Pyramids (song)

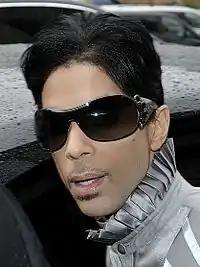
The song has drawn comparisons to the work of musician Prince.

"Pyramids" was received with universal acclaim from music critics. "Complex Magazine" named it track "song of the week" upon release. "Complex" later named the song the fourth best song of 2012. Siân Rowe of "NME" compared the track to Prince's "Purple Rain" and reported that the song "is the kind of track you’ll lose hours and hours of your life to. This week alone, "NME" has spent at least two days having our minds freaked on by its space funk swirl." "Pitchfork"s Evan Minsker labeled it a "Best New Track" and wrote that "the song's a 10-minute R&B event, traveling from club banger ancient Egypt ('send the cheetahs to the tomb') to the slow jam strip club ('she's workin' at the Pyramid tonight'). It's a journey well-suited to Ocean's smooth croon." The publication's Ryan Dombal commented, "essentially reincarnates one of the most storied female rulers in history as a six-inch-heeled woman of the night. However, the song doesn't read as an indictment of the last 2,000 years as much as yet another attempt to cleverly level the playing field." "The Telegraph"s Neil McCormick stated that the track was the "real miracle of the album", noting that while Ocean "can embark on something as flamboyant as 'Pyramids' - a 10-minute, tempo-shifting, minor-chord narrative of Egyptian queens and Las Vegas strippers, marrying Tangerine Dream sequencers and a jazzy John Mayer guitar solo to a rapturous slow jam – and make it all seem to make sense."